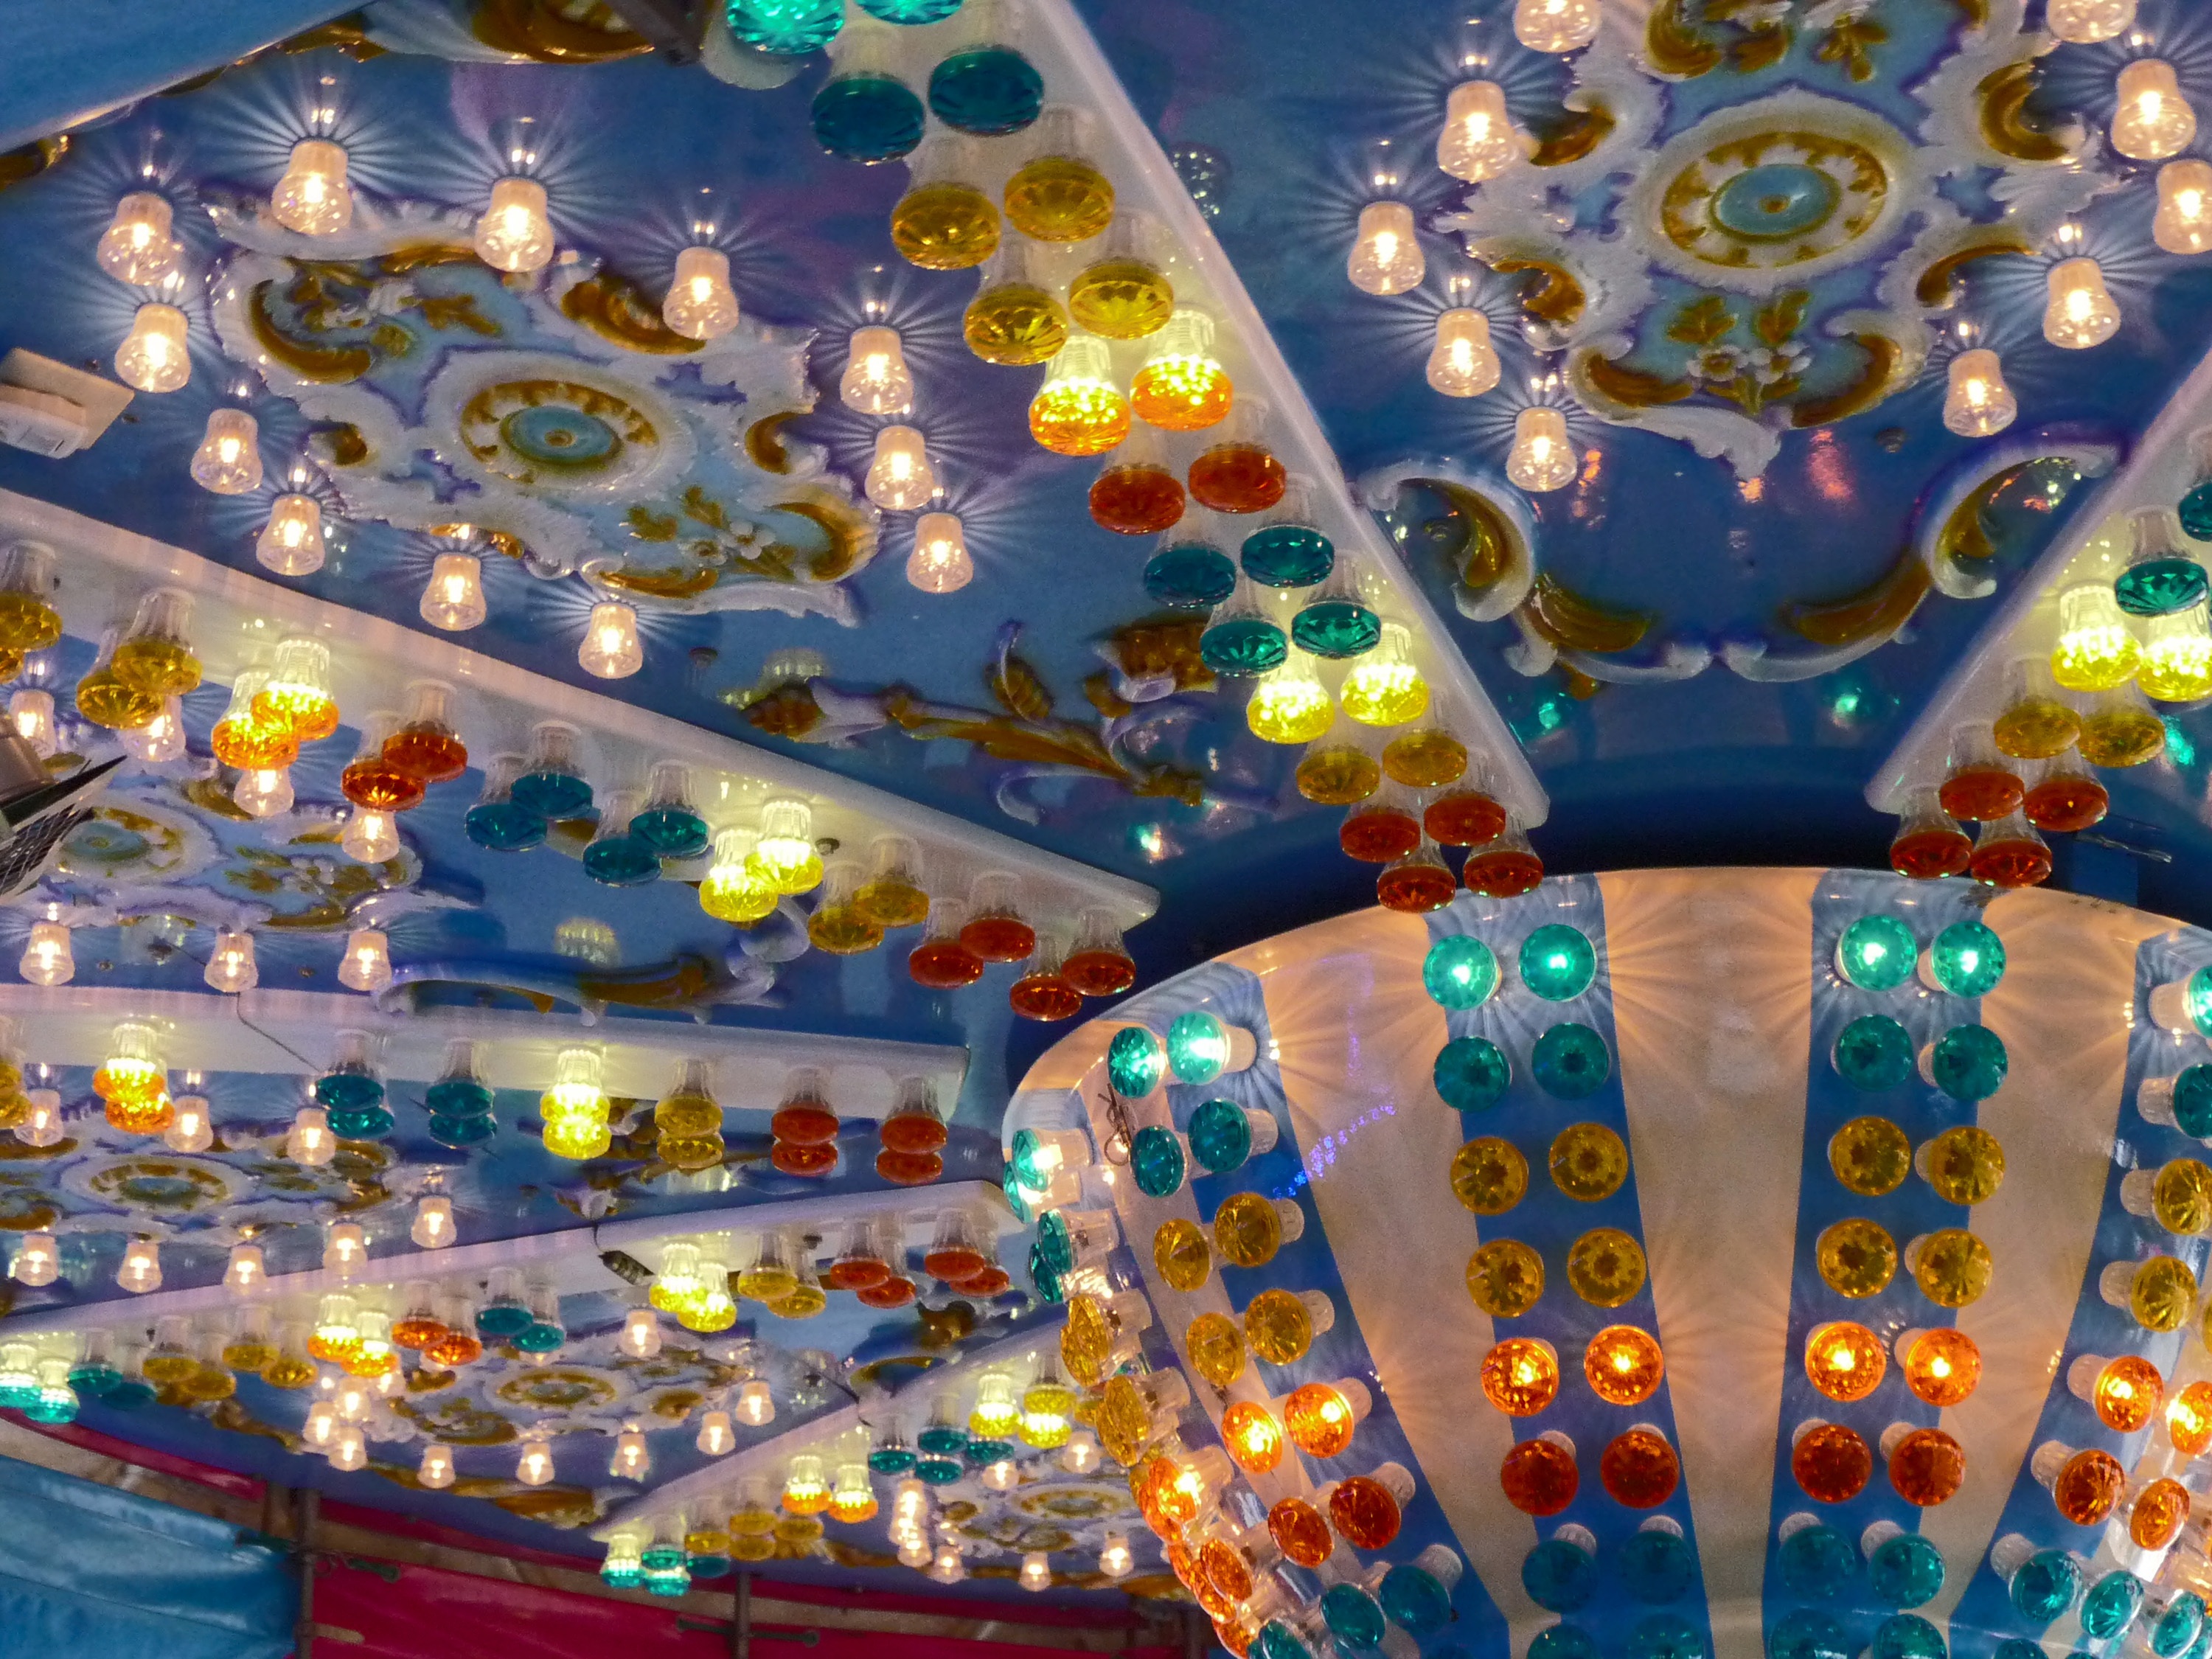
amusement park, park, carousel, colorful, toy, background, year market, amusement ride